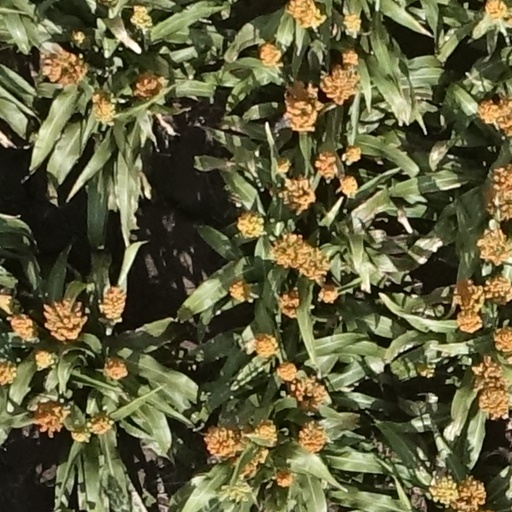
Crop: sorghum